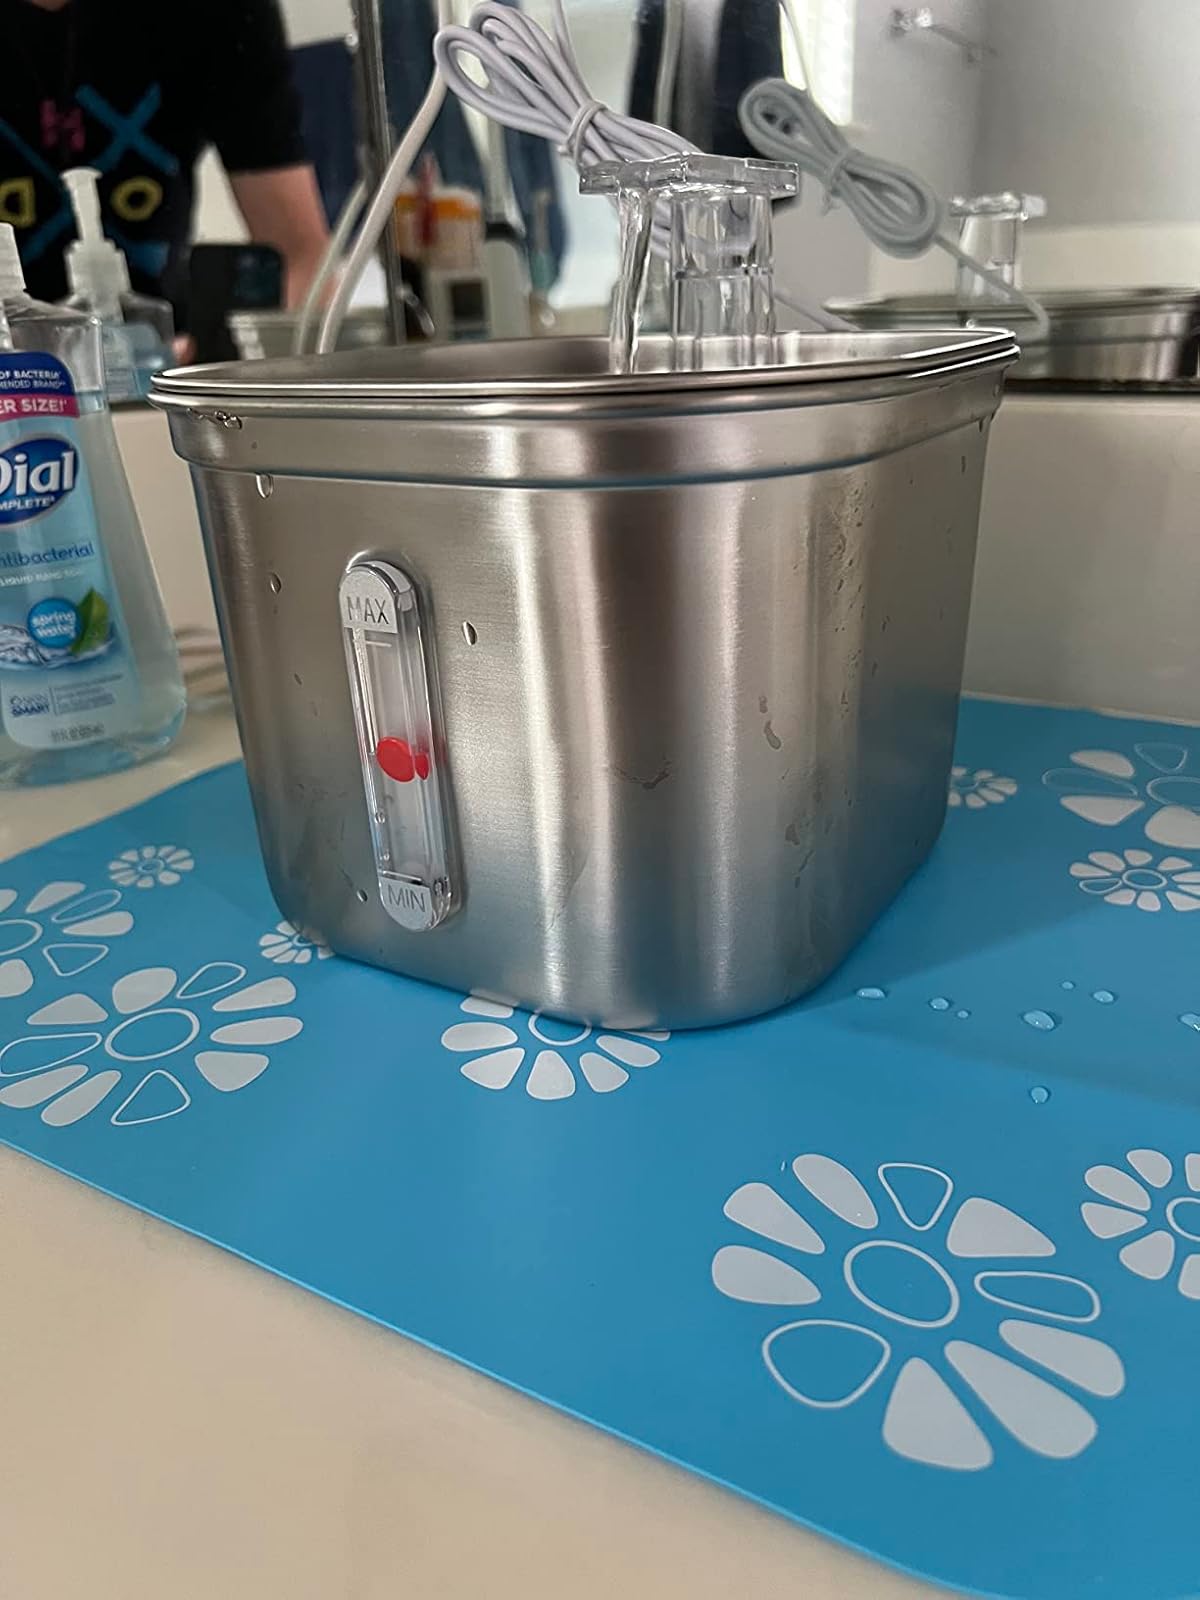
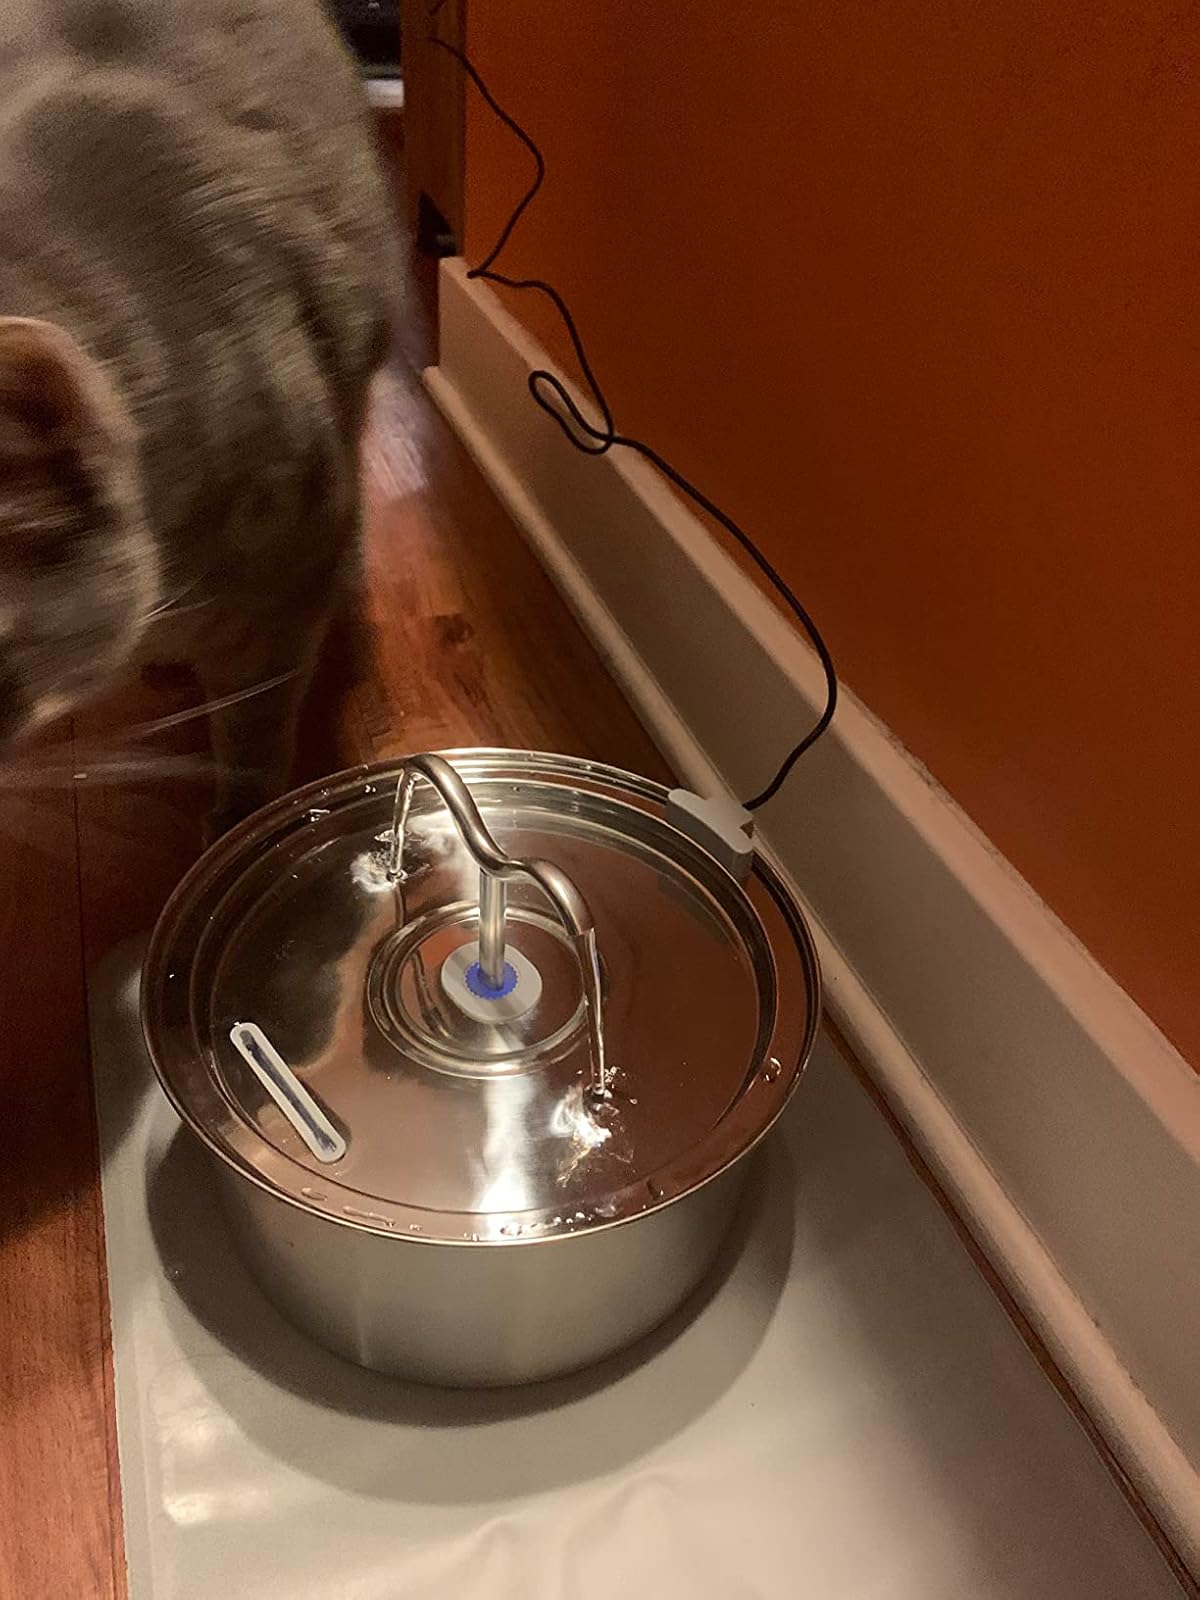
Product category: items_bowl
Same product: no